Aqueduct Bridge (Potomac River)

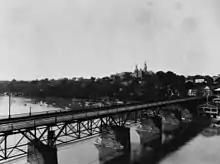
Second Aqueduct Bridge, some time between 1924 and 1933.

On October 20, 1886, the canal company shareholders finally decided how to divide up the proceeds from their sale of the bridge. The District government then asked the Secretary of War (who supervised the Corps of Engineers) whether the federal government intended to repair the bridge or build a new one. But issues concerning the sale still plagued the bridge. Although a new deed of transfer was prepared in mid-November 1886, the Alexandria Canal Company sued the federal government within weeks, seeking to receive the full sale price all at once rather than in installments. Another Corps engineering report on the bridge was made in January 1887. With the bridge again found to be unsafe to open, the federal government sued the canal company. The deed of sale, the government said, required the company to maintain a bridge that is open to travel for 20 years. This condition had not been met, and the government sought $84,500 in reimbursements to cover construction of a new deck.